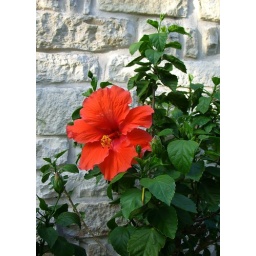
'President' red hibiscus against stone wall